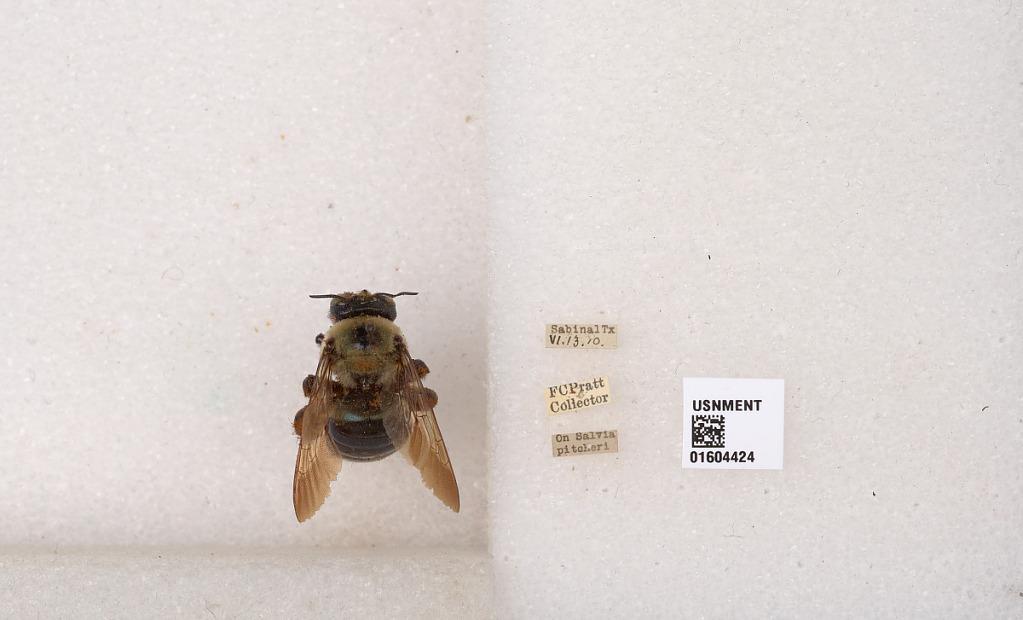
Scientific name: Xylocopa (Xylocopoides) virginica texana Cresson
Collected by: F. Pratt
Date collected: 1910-6-13
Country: United States
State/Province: Texas
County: Uvalde
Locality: Sabinal